Lianda Bolilia

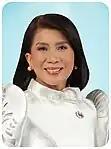

Lianda Brucal Bolilia (born March 13, 1963) is a Filipino politician who was a member of the House of Representatives. She represented Batangas's 4th congressional district from 2016 to 2025.